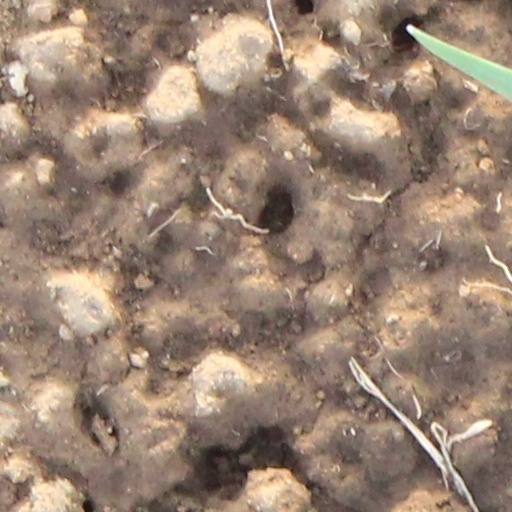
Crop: wheat